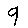
Label: 9